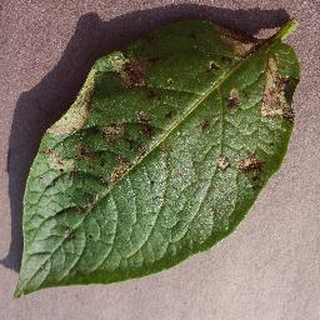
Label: potato_late_blight